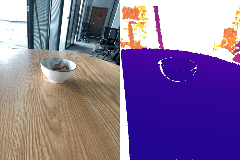
Label: bowl